Maine State Museum

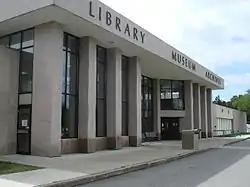
The Maine State Museum shares a building next to the capitol building with the State Library and the State Archives.

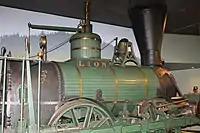
The Lion steam locomotive display at the Maine State Museum in Augusta

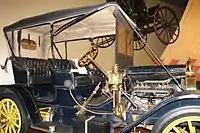
Burrowes Model E. Tourabout (1908) by the E. T. Burrowes Company of Portland, Maine; displayed at state museum in Augusta

The Maine State Museum is the official Maine government's museum and is located at 230 State Street, adjacent to the Maine State House, in Augusta. Its collections focus on the state's pre-history, history, and natural science.